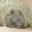
Label: crocodile